Weathering

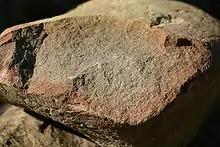
A freshly broken rock shows differential chemical weathering (probably mostly oxidation) progressing inward. This piece of sandstone was found in glacial drift near Angelica, New York.

Mineral weathering can also be initiated or accelerated by soil microorganisms. Soil organisms make up about 10 mg/cm of typical soils, and laboratory experiments have demonstrated that albite and muscovite weather twice as fast in live versus sterile soil. Lichens on rocks are among the most effective biological agents of chemical weathering. For example, an experimental study on hornblende granite in New Jersey, US, demonstrated a 3x – 4x increase in weathering rate under lichen covered surfaces compared to recently exposed bare rock surfaces.